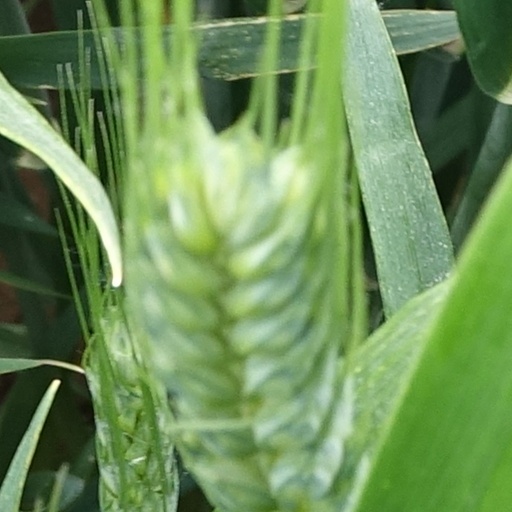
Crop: wheat